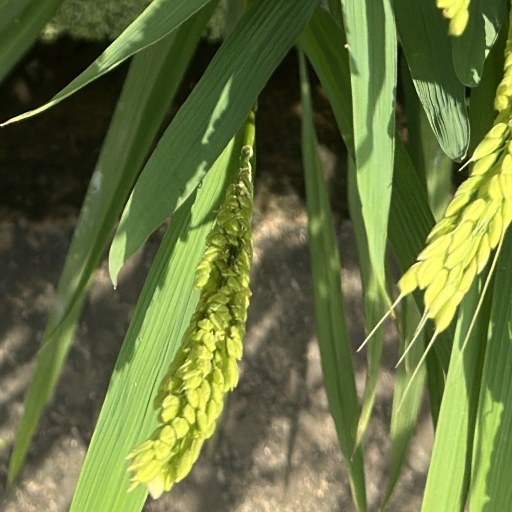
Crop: rice